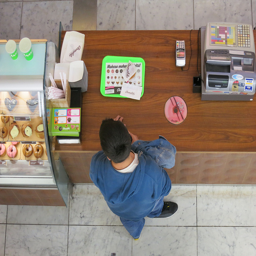
A customer stands at the checkout counter of a doughnut shop.
A man standing in front of a wooden counter.
The man is standing at the donut shop cash register counter.
A man buys a pink glazed donut by the cash register at a pastry shop.
An overhead view of a man ordering doughnuts in a coffee shop.